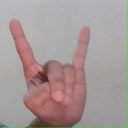
अक्षर: श